Speed flying and speed riding

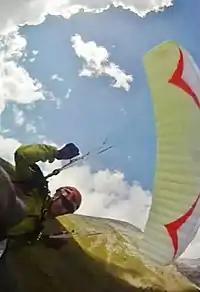

Speed flying and speed riding are recreational and competitive adventure sports of flying lightweight, free-flying, foot-launched glider aircraft with no rigid primary structure. They are similar sports to paragliding, but have smaller wings, higher flying speeds, and flightpaths descending close to a mountain slope. Speed flying and speed riding are very similar, but differ in that speed-flying is launched on foot while speed-riding is a winter sport done on skis.